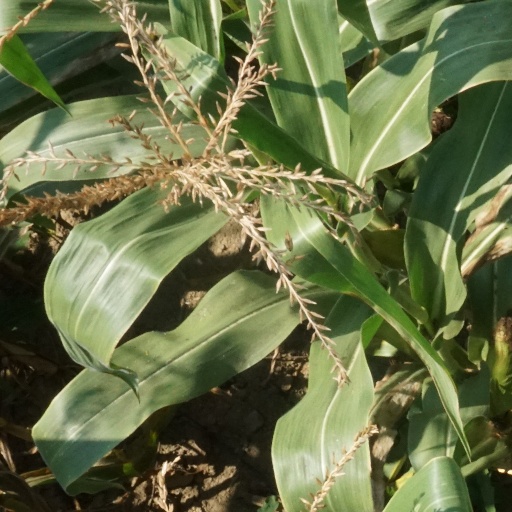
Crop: maize; corn